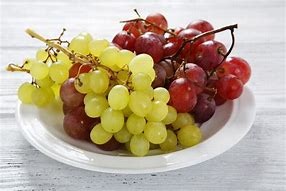
Label: grape